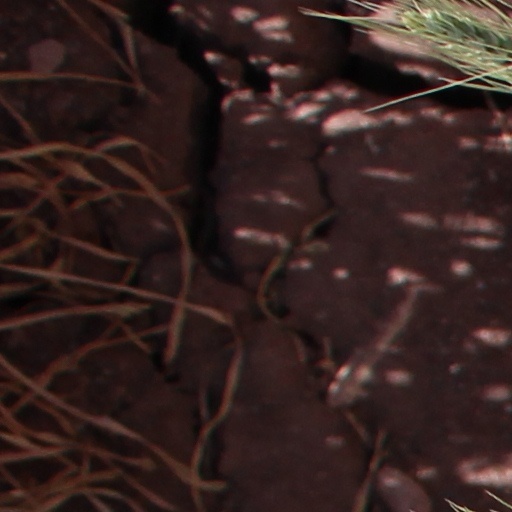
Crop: wheat